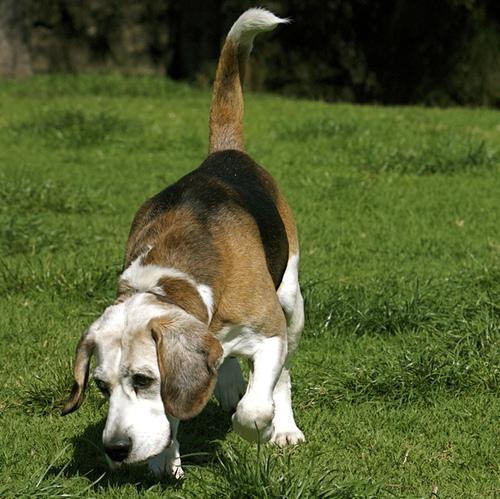
beagle